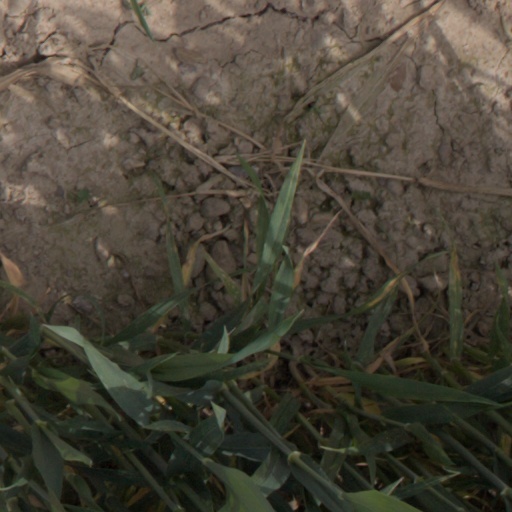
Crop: wheat